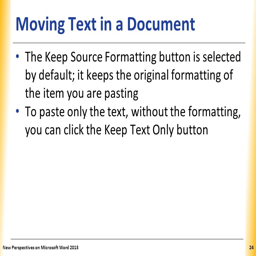
moving text in a document